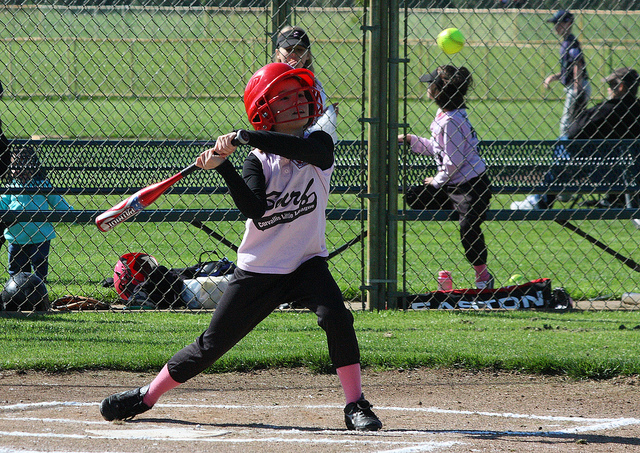
một đứa trẻ đang vung gậy để đánh quả bóng chày